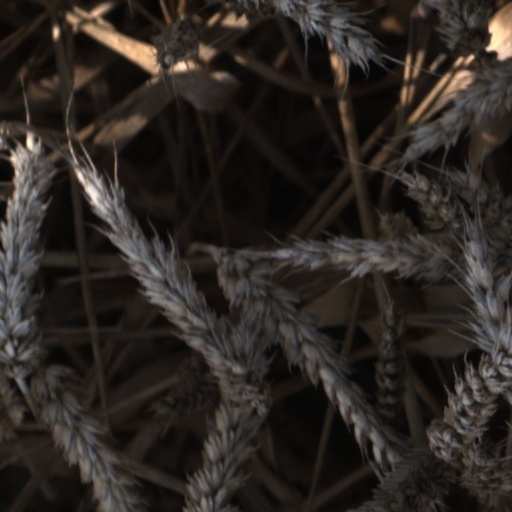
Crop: wheat